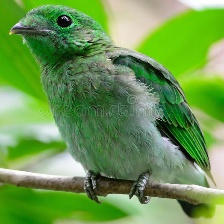
Species: GREEN BROADBILL
Scientific name: CALYPTOMENA VIRIDIS